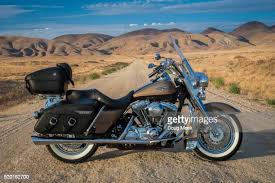
Vehicle type: Motorcycles